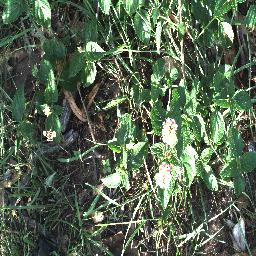
Label: lantana